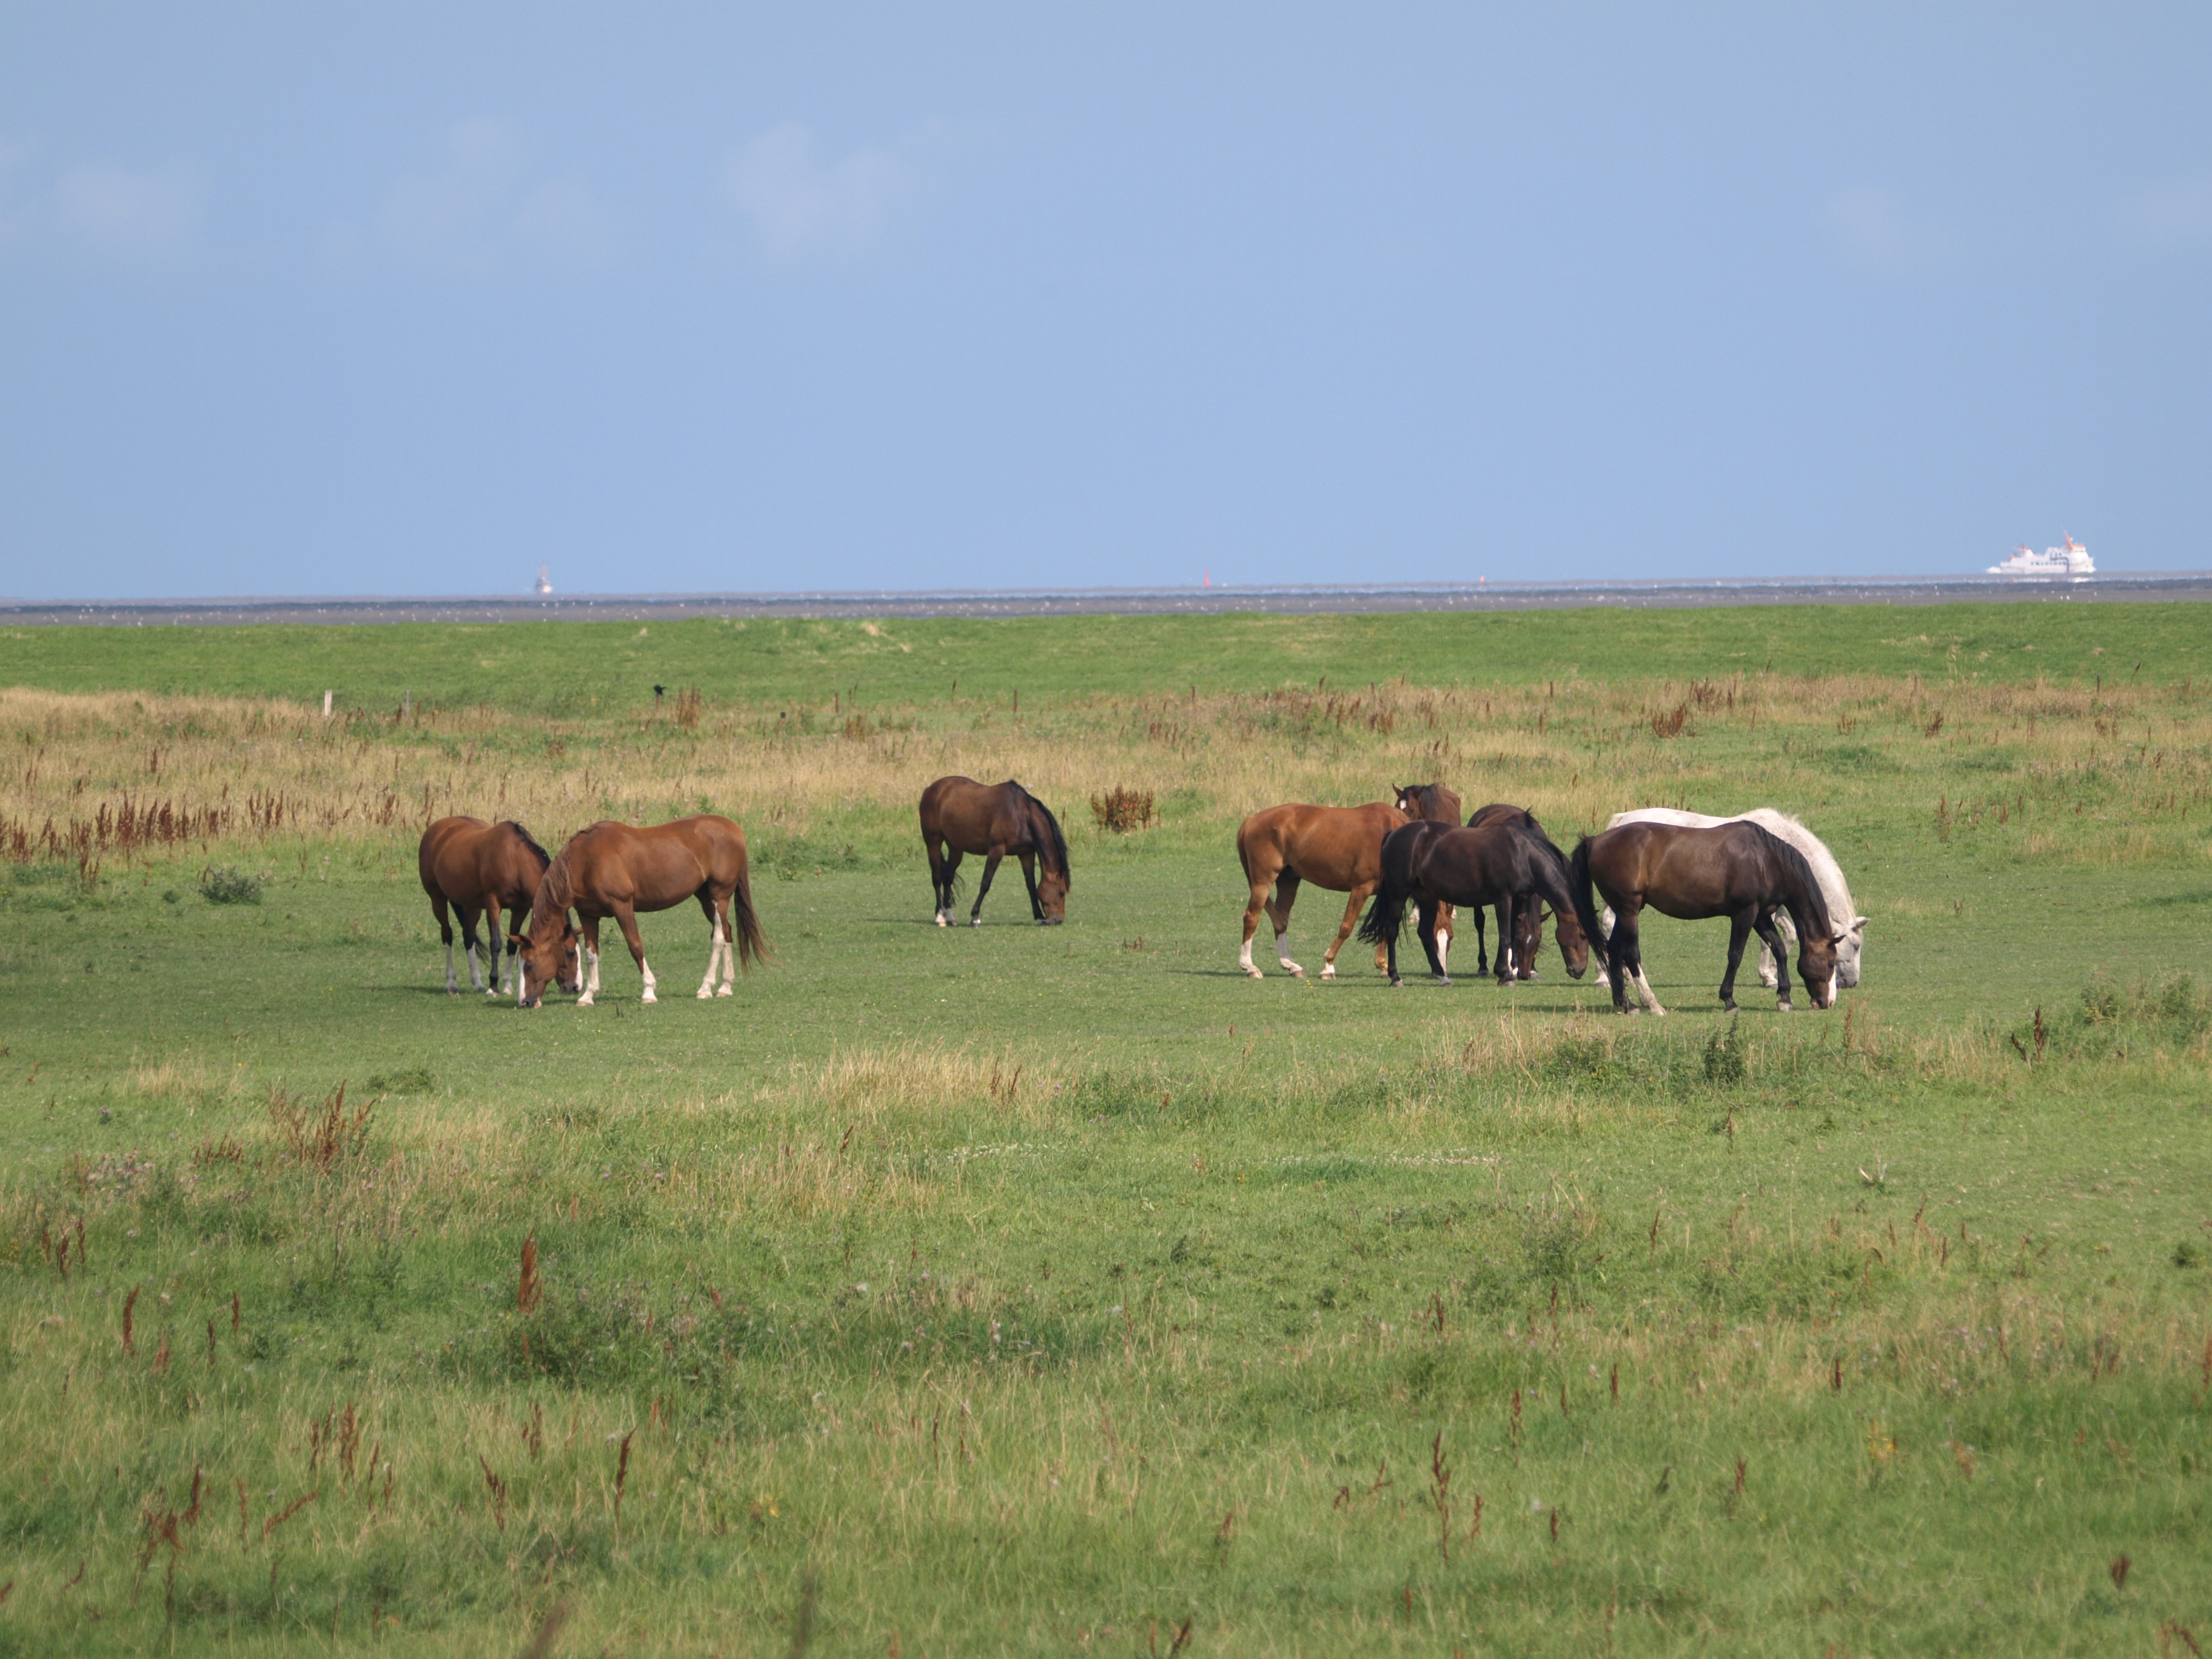
landscape, grass, horizon, field, meadow, prairie, wildlife, herd, pasture, grazing, ranch, horse, brown, fauna, savanna, plain, horses, grassland, animals, mare, coupling, habitat, north sea, ecosystem, steppe, east frisia, rural area, natural environment, cattle like mammal, horse like mammal, ecoregion, mustang horse